Harry A. "Paddy" Flint

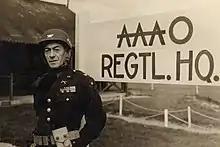
Flint at the headquarters of the 39th Infantry Regiment

Colonel Harry Albert "Paddy" Flint (February 12, 1888 – July 24, 1944) was an officer of the United States Army who served with distinction during World War II. Although at 56 years of age he was considered older than what was acceptable for field-grade front-line infantry officers, he is most known for leading the 39th Infantry Regiment from its service in Sicily from July 1943 until he was mortally wounded six weeks after the Normandy landings in June 1944.